Jakob Lass

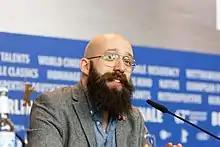
Lass at the Berlinale 2017

Jakob Lass (born 1981) is a German film director, screenwriter, producer, and actor known for his award-winning 2013 comedy drama film ', which won New German Cinema Award, Max Ophüls Prize and was nominated for the German Film Award. He is the great grandson of novelist Leroy Scott. Jakob Lass's debut film was the 2007 short film "Bademeister Paul". His most well-received films include the drama films "Frontalwatte" (2011) and "Tiger Girl" (2017). His novel adaptation ' has been released in 2018.